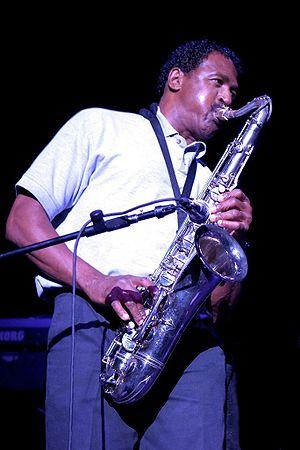
Napoleon Murphy Brock est un chanteur, saxophoniste et flûtiste américain. Il est plus particulièrement connu pour sa collaboration avec le musicien Frank Zappa avec lequel il travaille à partir de 1973. Il joue en compagnie d'un des plus fameux groupes de Zappa : George Duke, Ruth Underwood, Tom Fowler et Chester Thompson sur les disques : Apostrophe, Roxy & Elsewhere, One Size Fits All et Bongo Fury. En 2006, il participe avec le fils aîné de Zappa, Dweezil Zappa, à une tournée intitulée Zappa Plays Zappa. Son album le plus récent, Balls, date de 2003. Cette même année, il participe à l'enregistrement du disque The Grandmothers & The Chamber Orchestra Of Invention – A Grandmothers Night At The Gewandhaus, en commémoration de Frank Zappa.